La Leona (film)

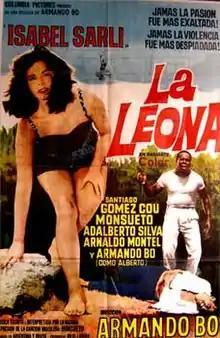

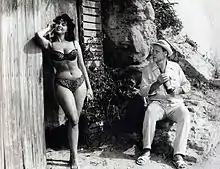
Isabel Sarli and Armando Bó

La Leona is a 1964 Argentine film directed by and starring Armando Bó with Isabel Sarli.